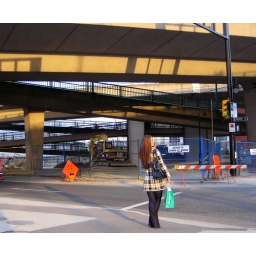
vancouver, under cambie street bridge